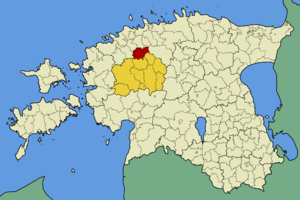
La commune de Kohila est une municipalité rurale estonienne au nord de la province de Rapla. Son chef-lieu administratif est le bourg de Kohila. La population de l'ensemble de la commune est de 7 259 habitants. Sa superficie s'étend sur 230,2 km².